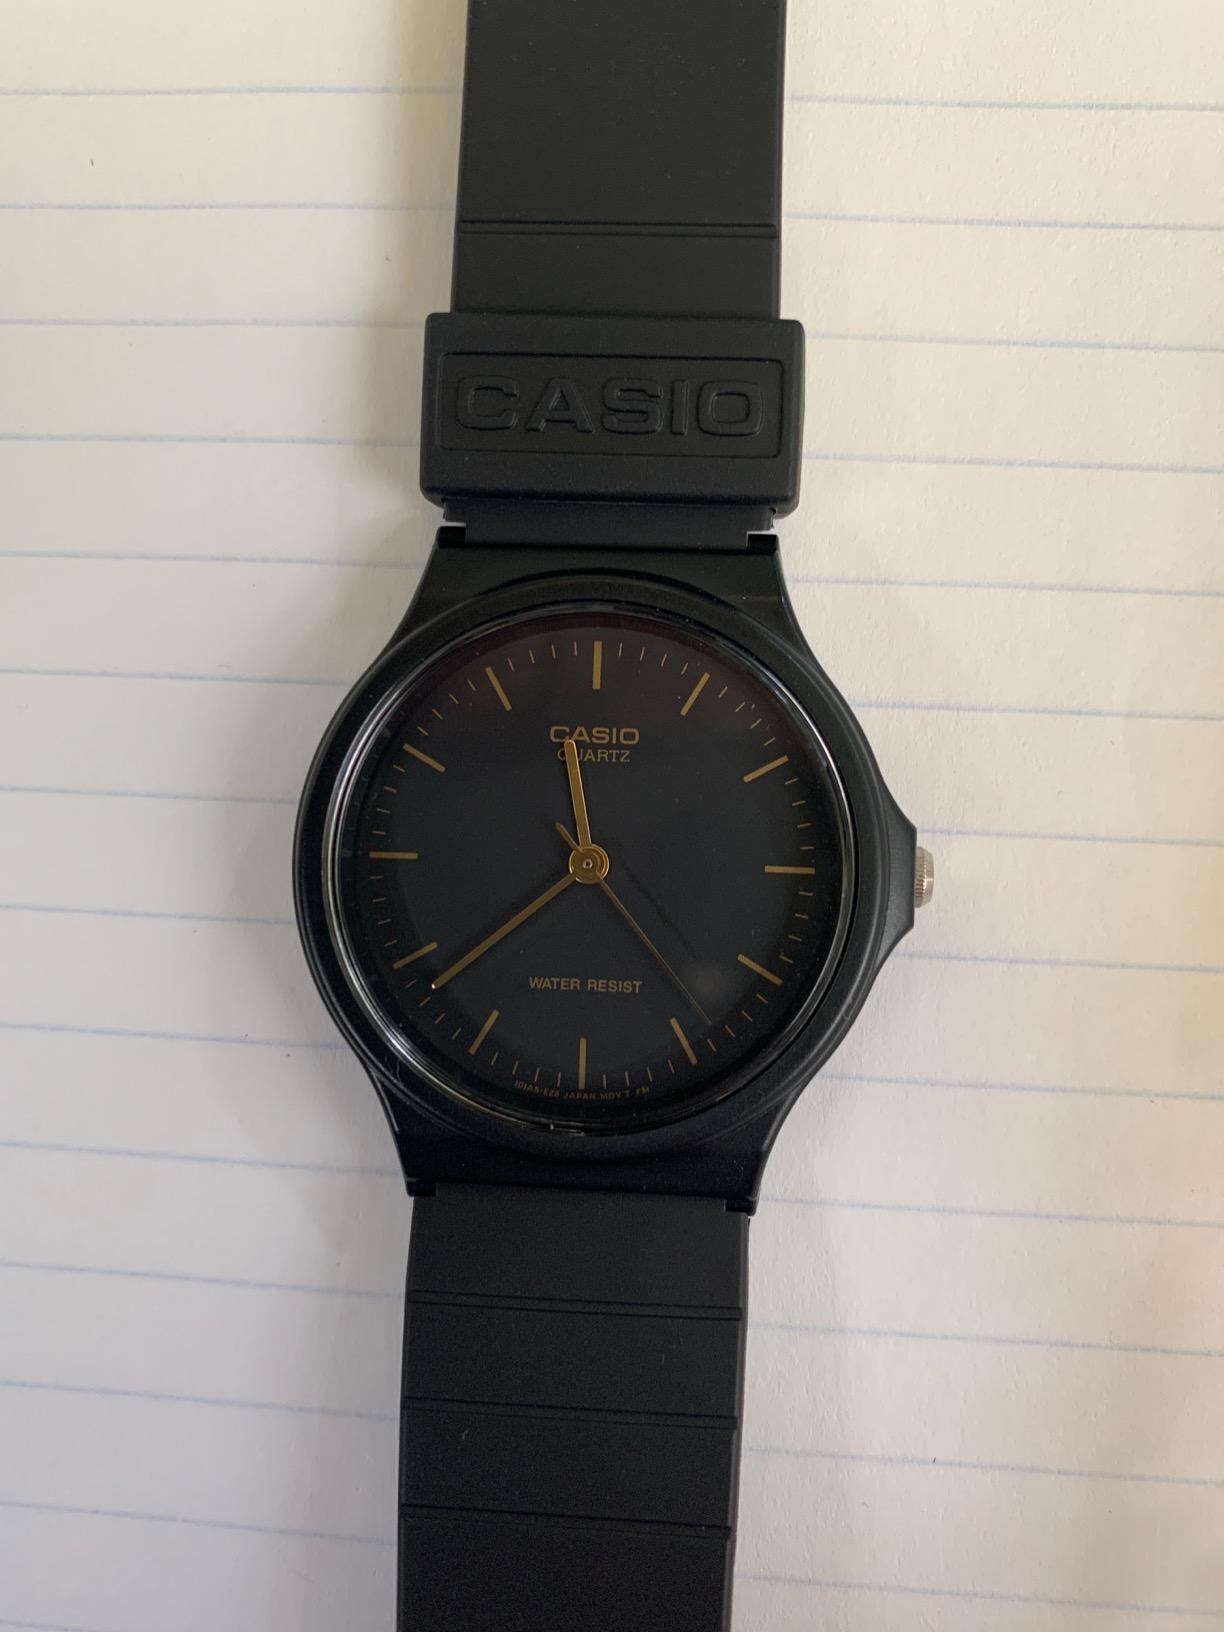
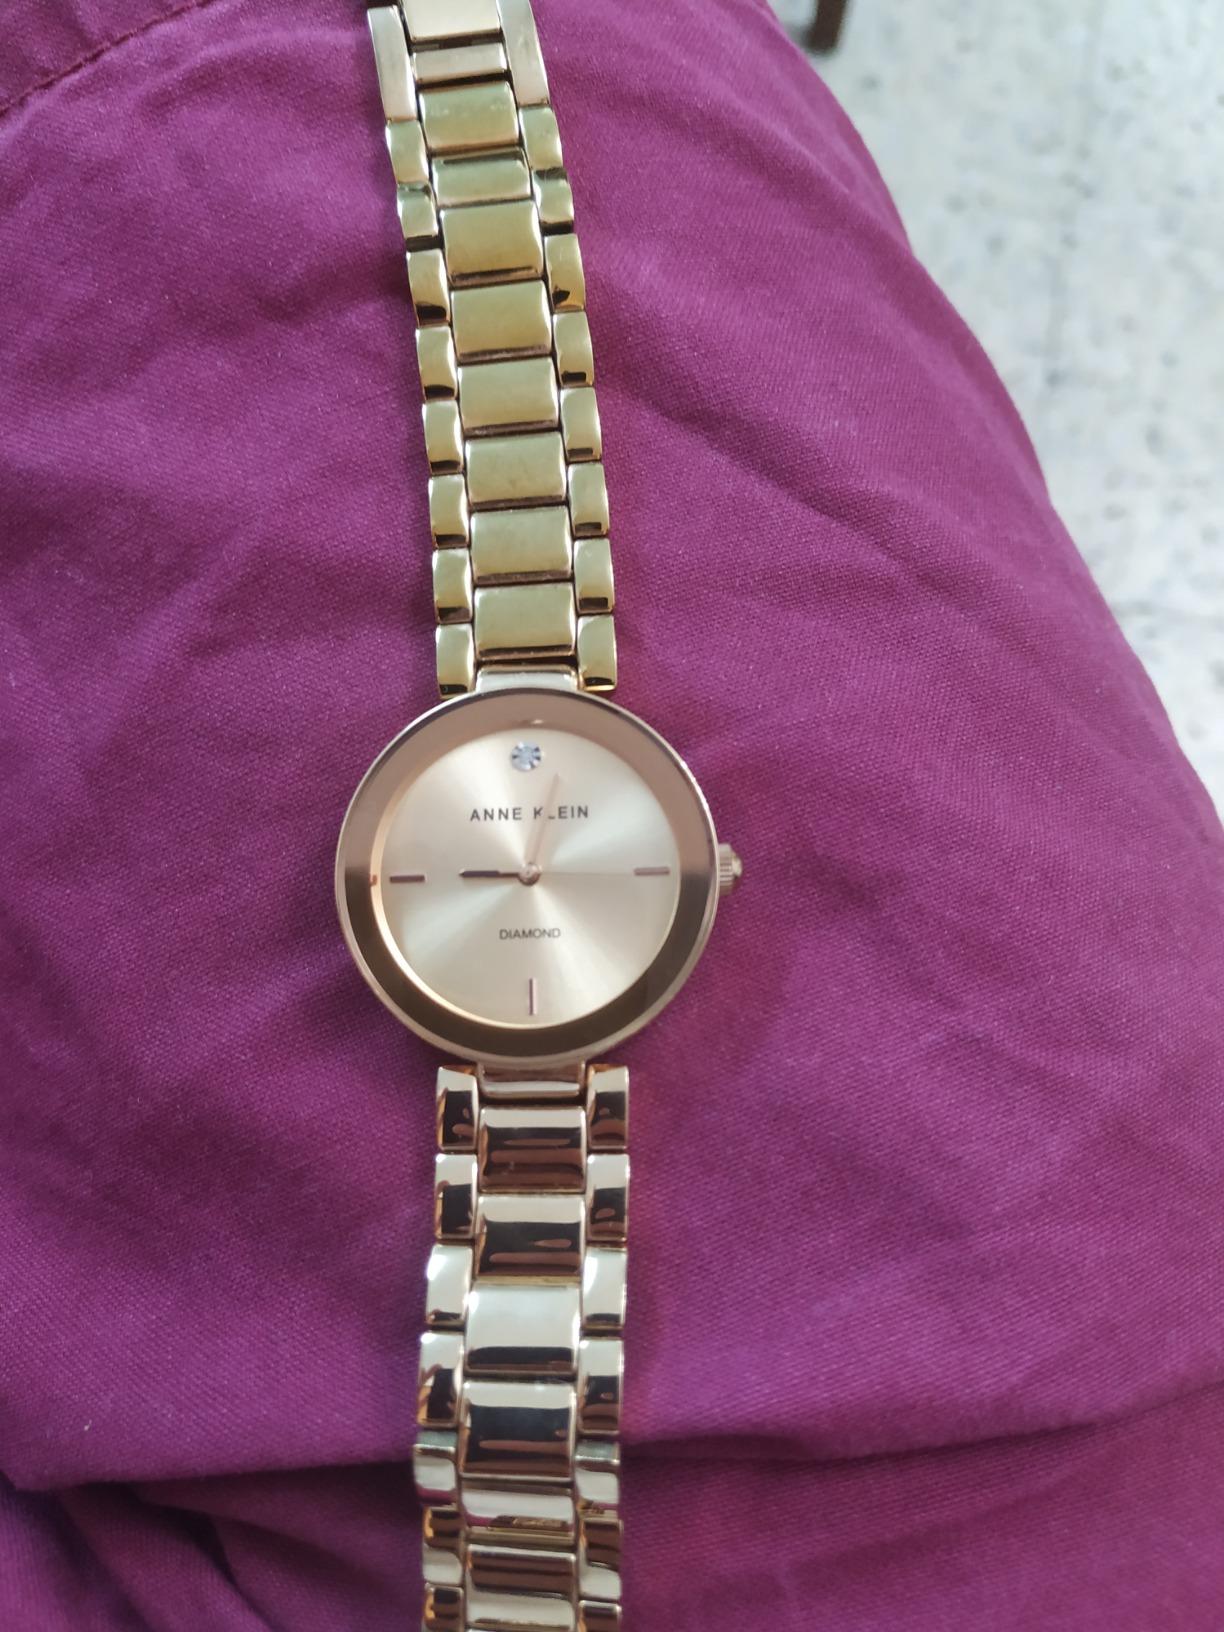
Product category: accessories_watch
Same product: no